Chardeny

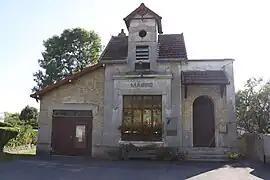
The town hall in Chardeny

Chardeny is a commune in the Ardennes department in northern France.